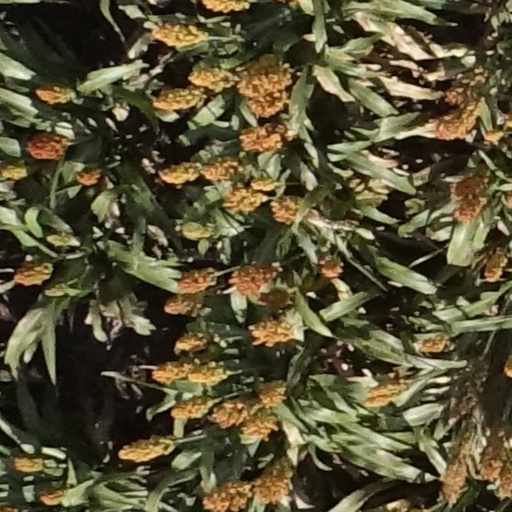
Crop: sorghum